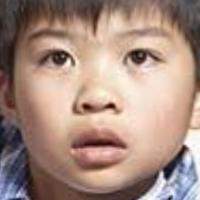
Age group: age 01-10